Upper Darby School District

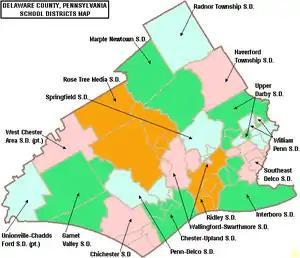
Upper Darby School District is in green in the northeastern part of the county

Upper Darby School District operates one high school, two middle schools, ten elementary schools, one kindergarten center, and a cyber academy.